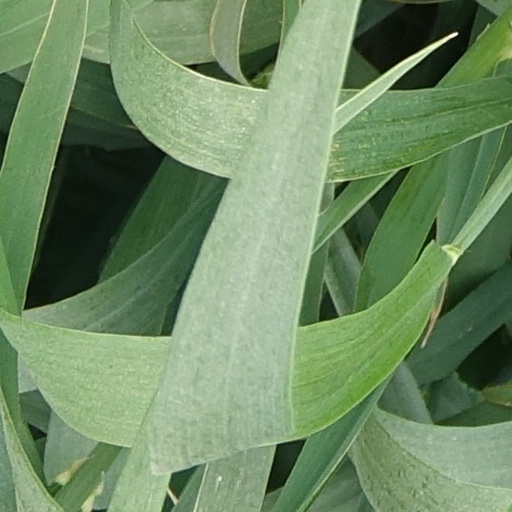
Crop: wheat